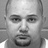
Emotion: neutral